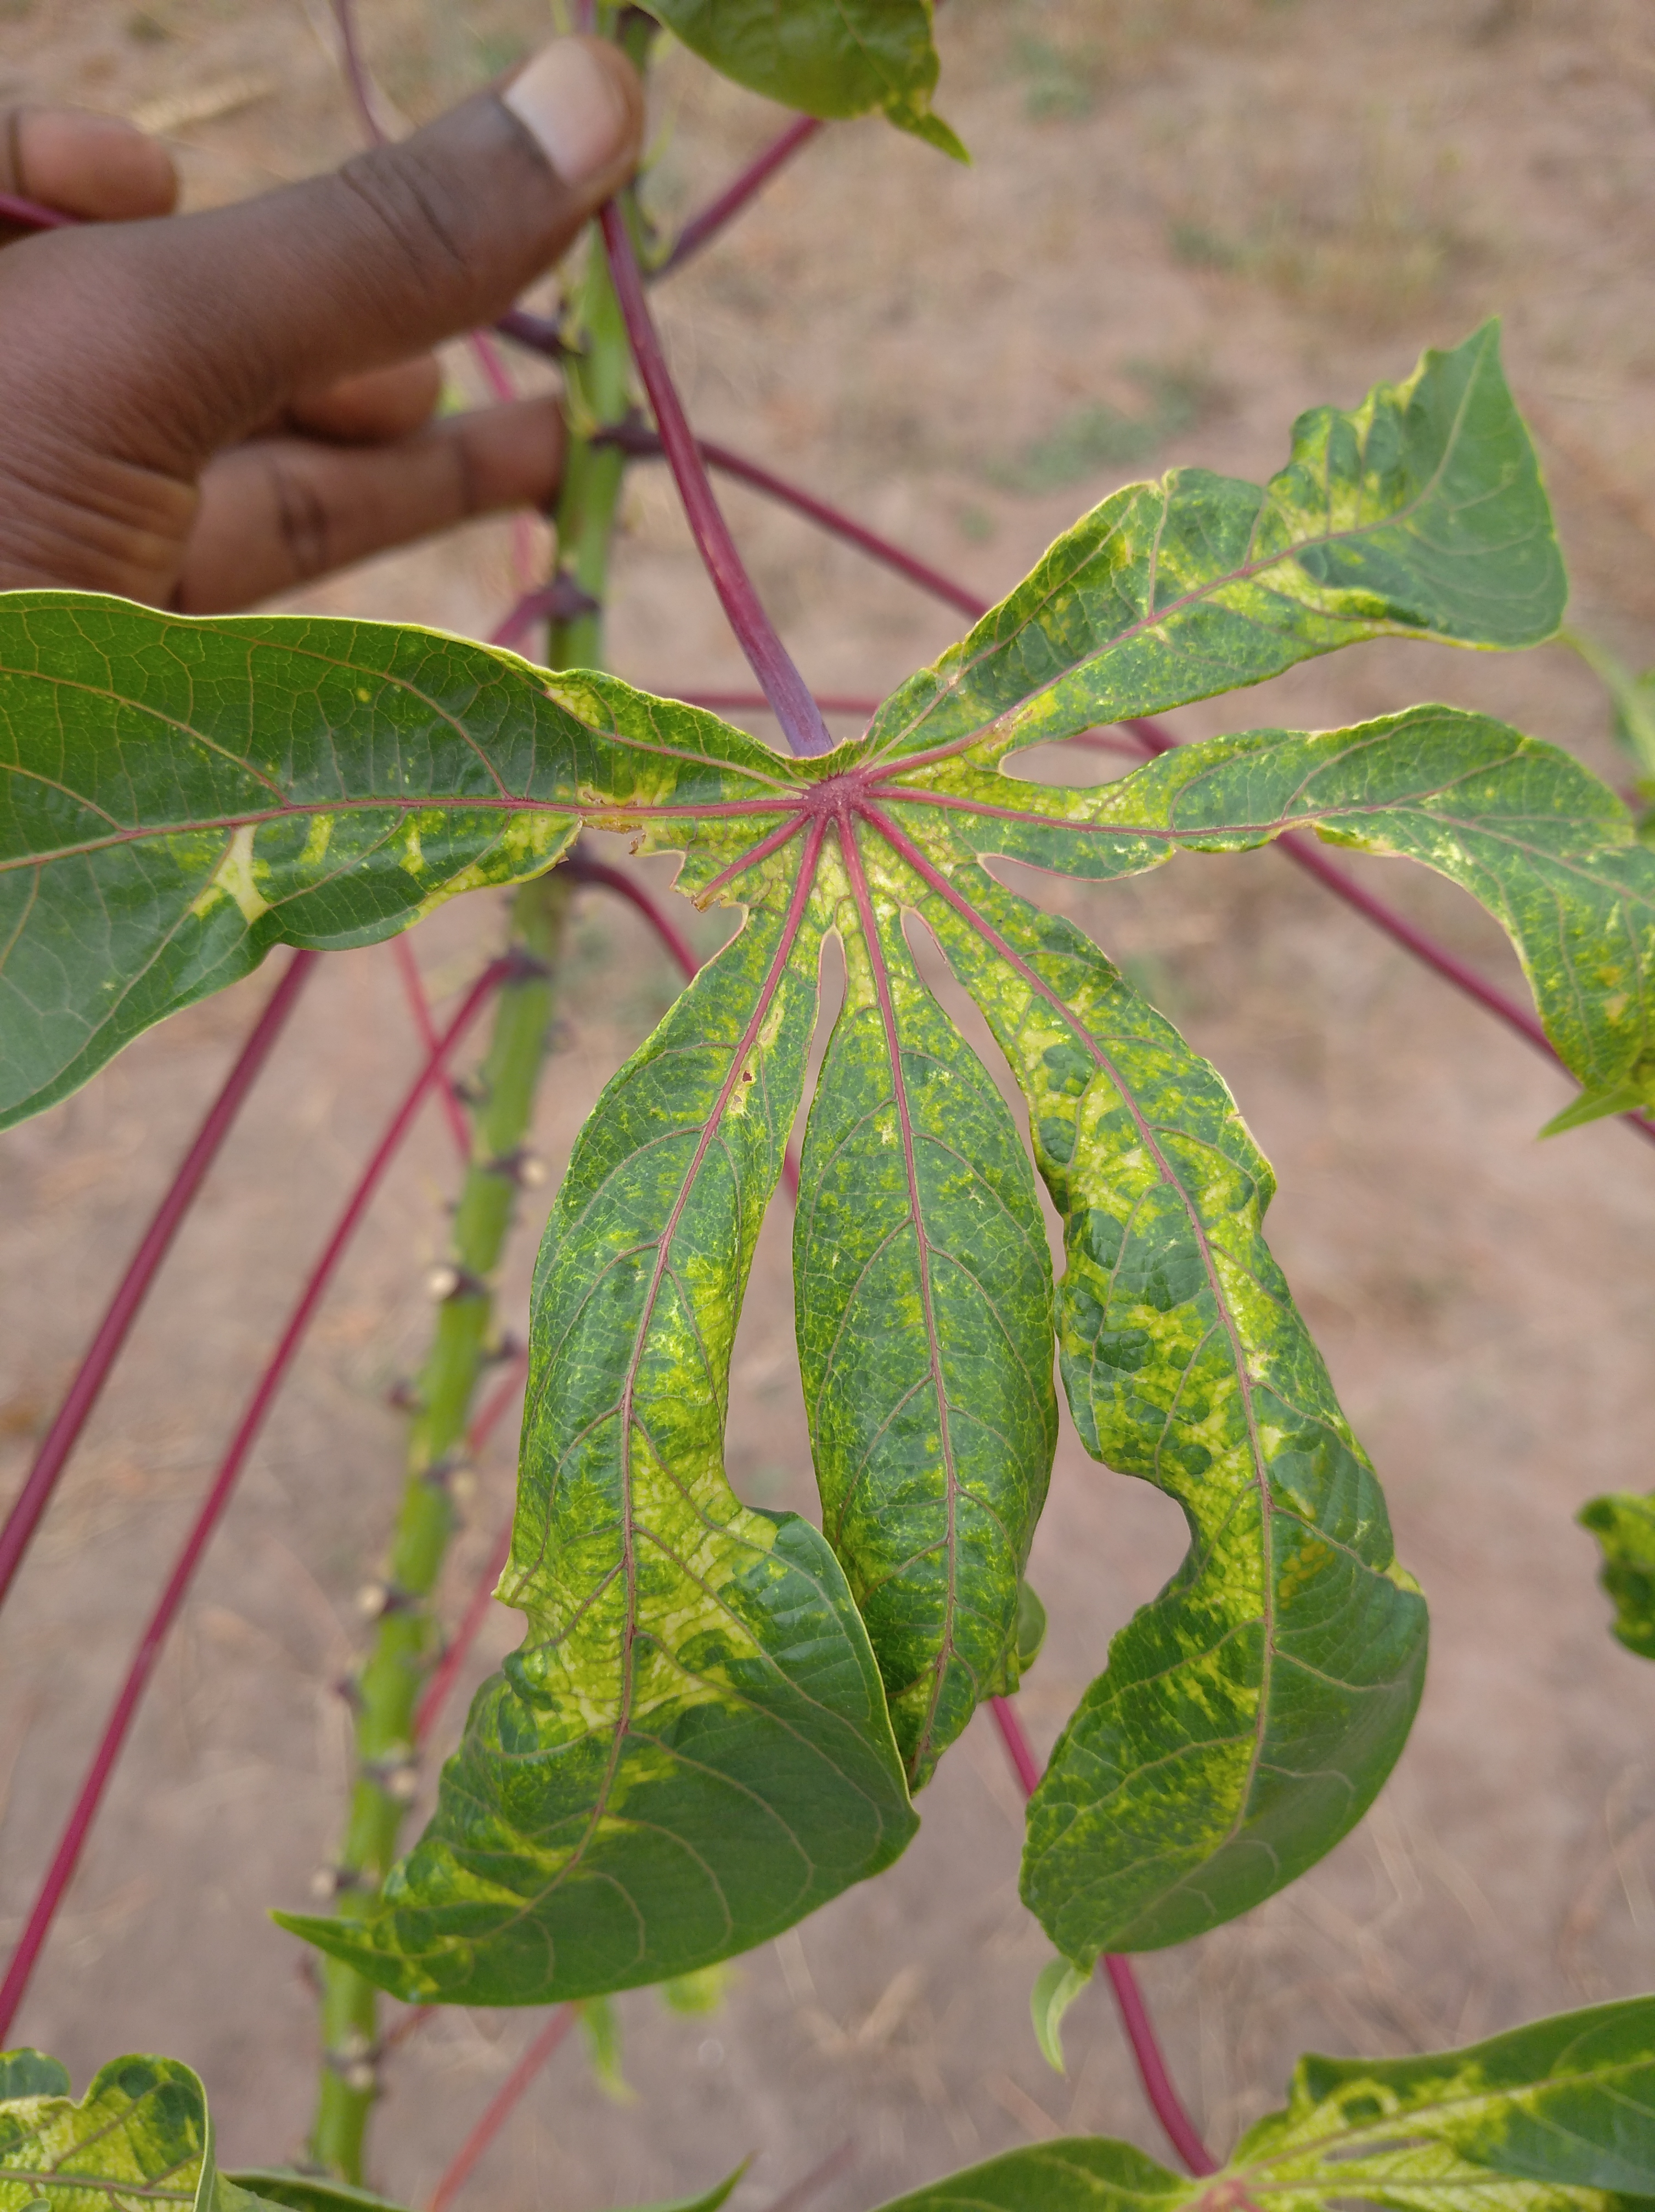
Label: cassava mosaic disease (cmd)